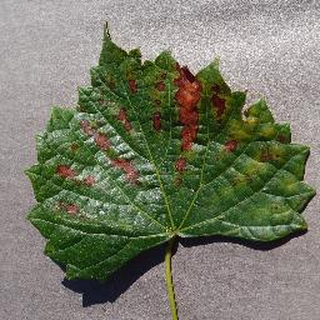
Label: grape_esca_black_measles